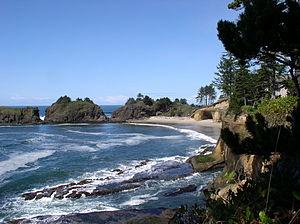
Whale Cove est une baie de l'Oregon, aux États-Unis. Elle se situe quelques kilomètres au sud de Depoe Bay.